Pelle Petterson

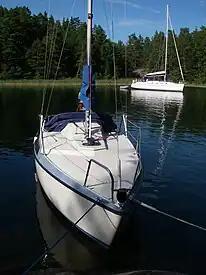
A Maxi 77, designed by Petterson

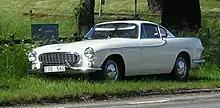
A Volvo P1800, designed by Petterson

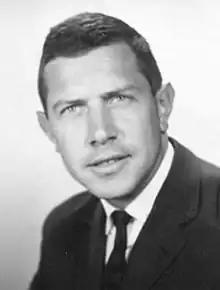
Petterson in the 1960s

Petterson studied at the Pratt Institute in New York from 1955 to 1957. He designed the 12 mR yacht "Sverige", 17 6 mR yachts, and worked with Maxi, Nimbus and Monark Crescent. The Maxi series comprise about 30 designs, among them the Maxi 77. He has also designed the sailboats Monark 606 and C 55. In 2003, he designed the Swedish Match 40 for match racing events.